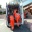
Label: ambulance